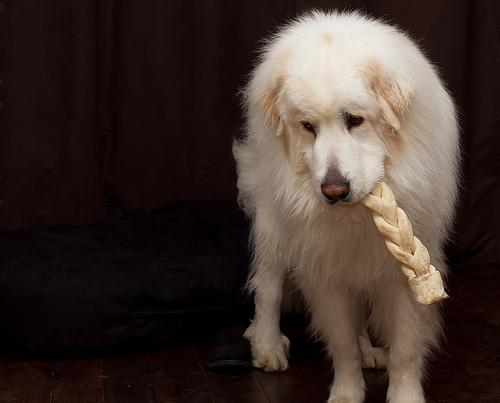
Breed: great pyrenees